Martinique

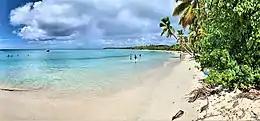
Les Salines, a wide sand beach at the southeastern end of the island

The terrain is mountainous on this island of volcanic origin. The oldest areas correspond to the volcanic zones at the southern end of the island and towards the peninsula of La Caravelle to the east. The island developed over the last 20 million years according to a sequence of movements and volcanic eruptions to the north.